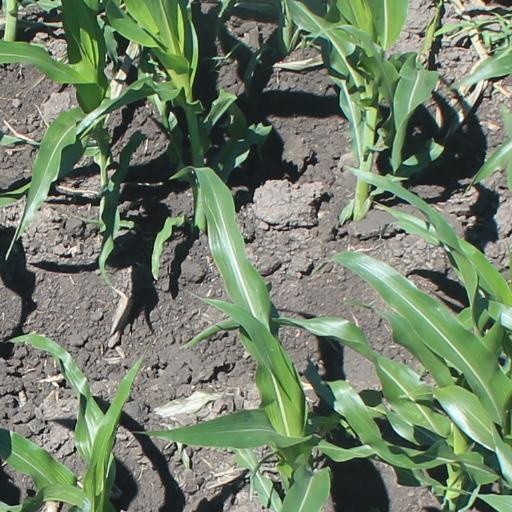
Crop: maize; corn